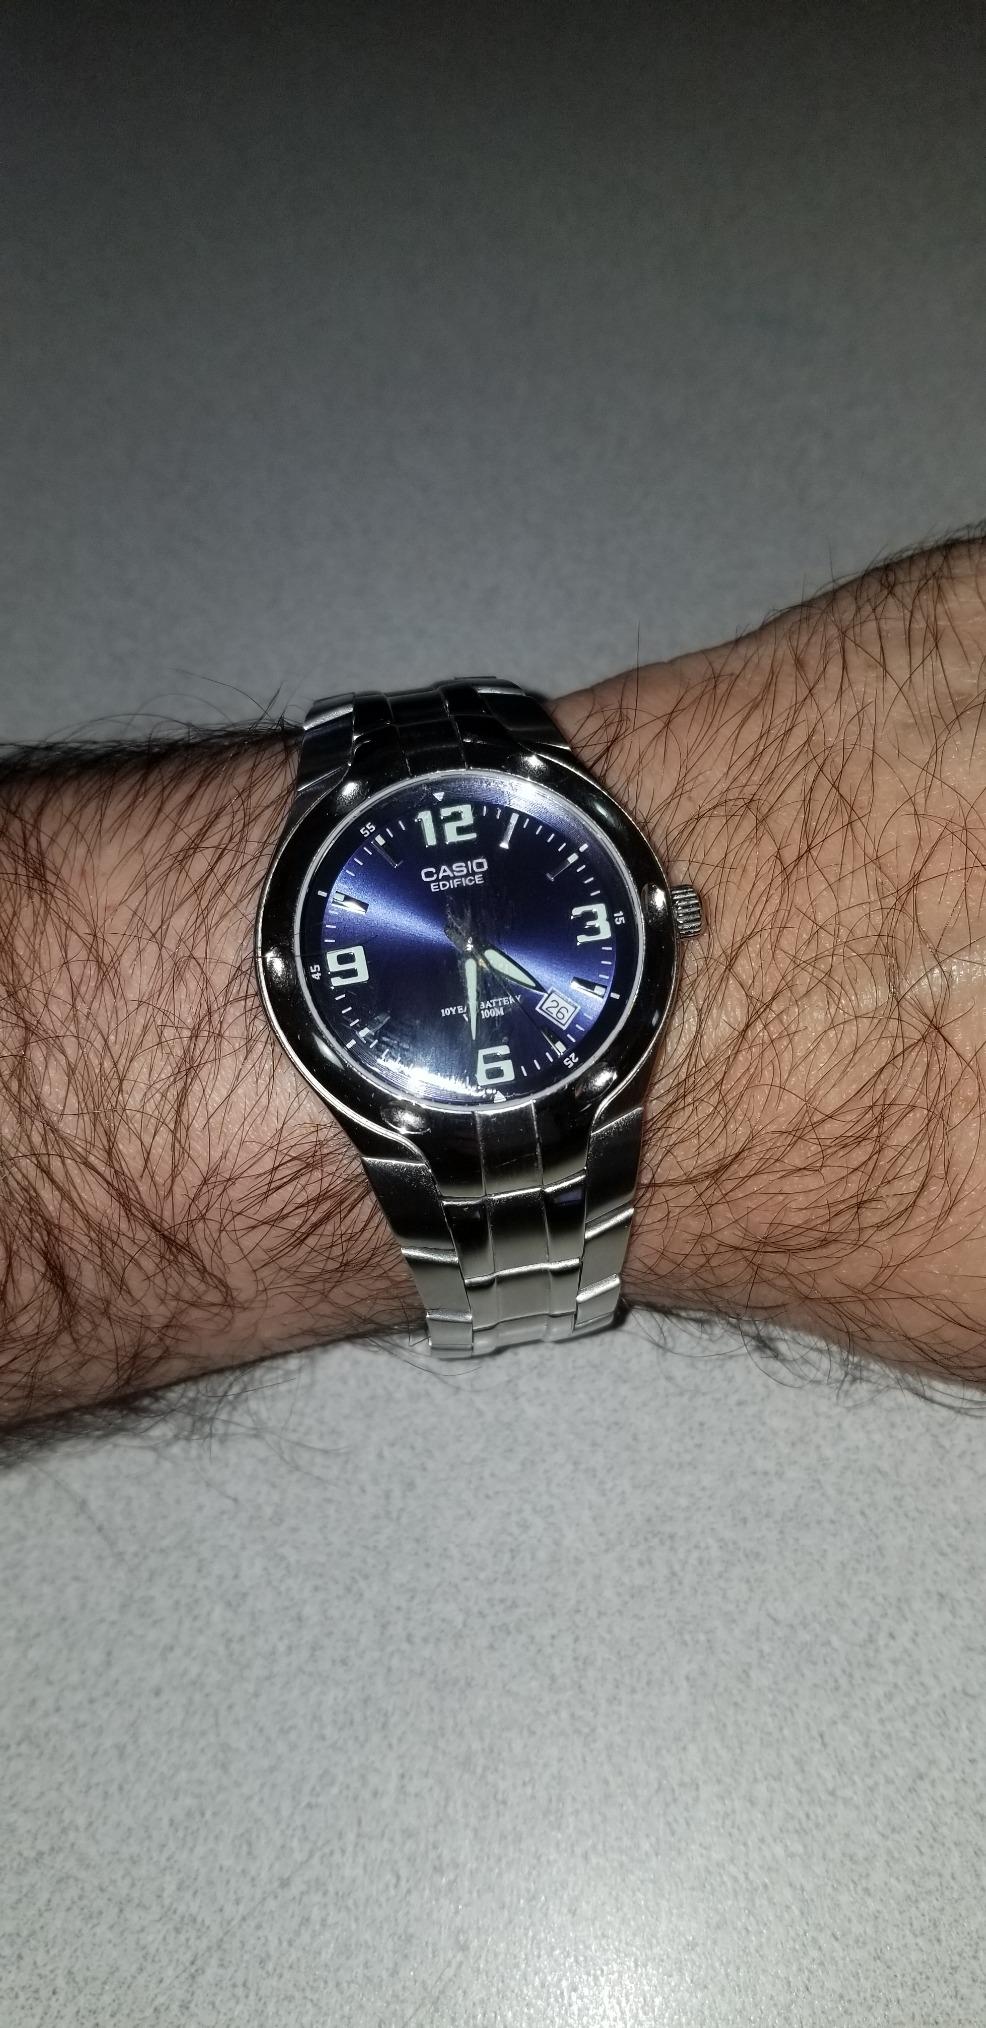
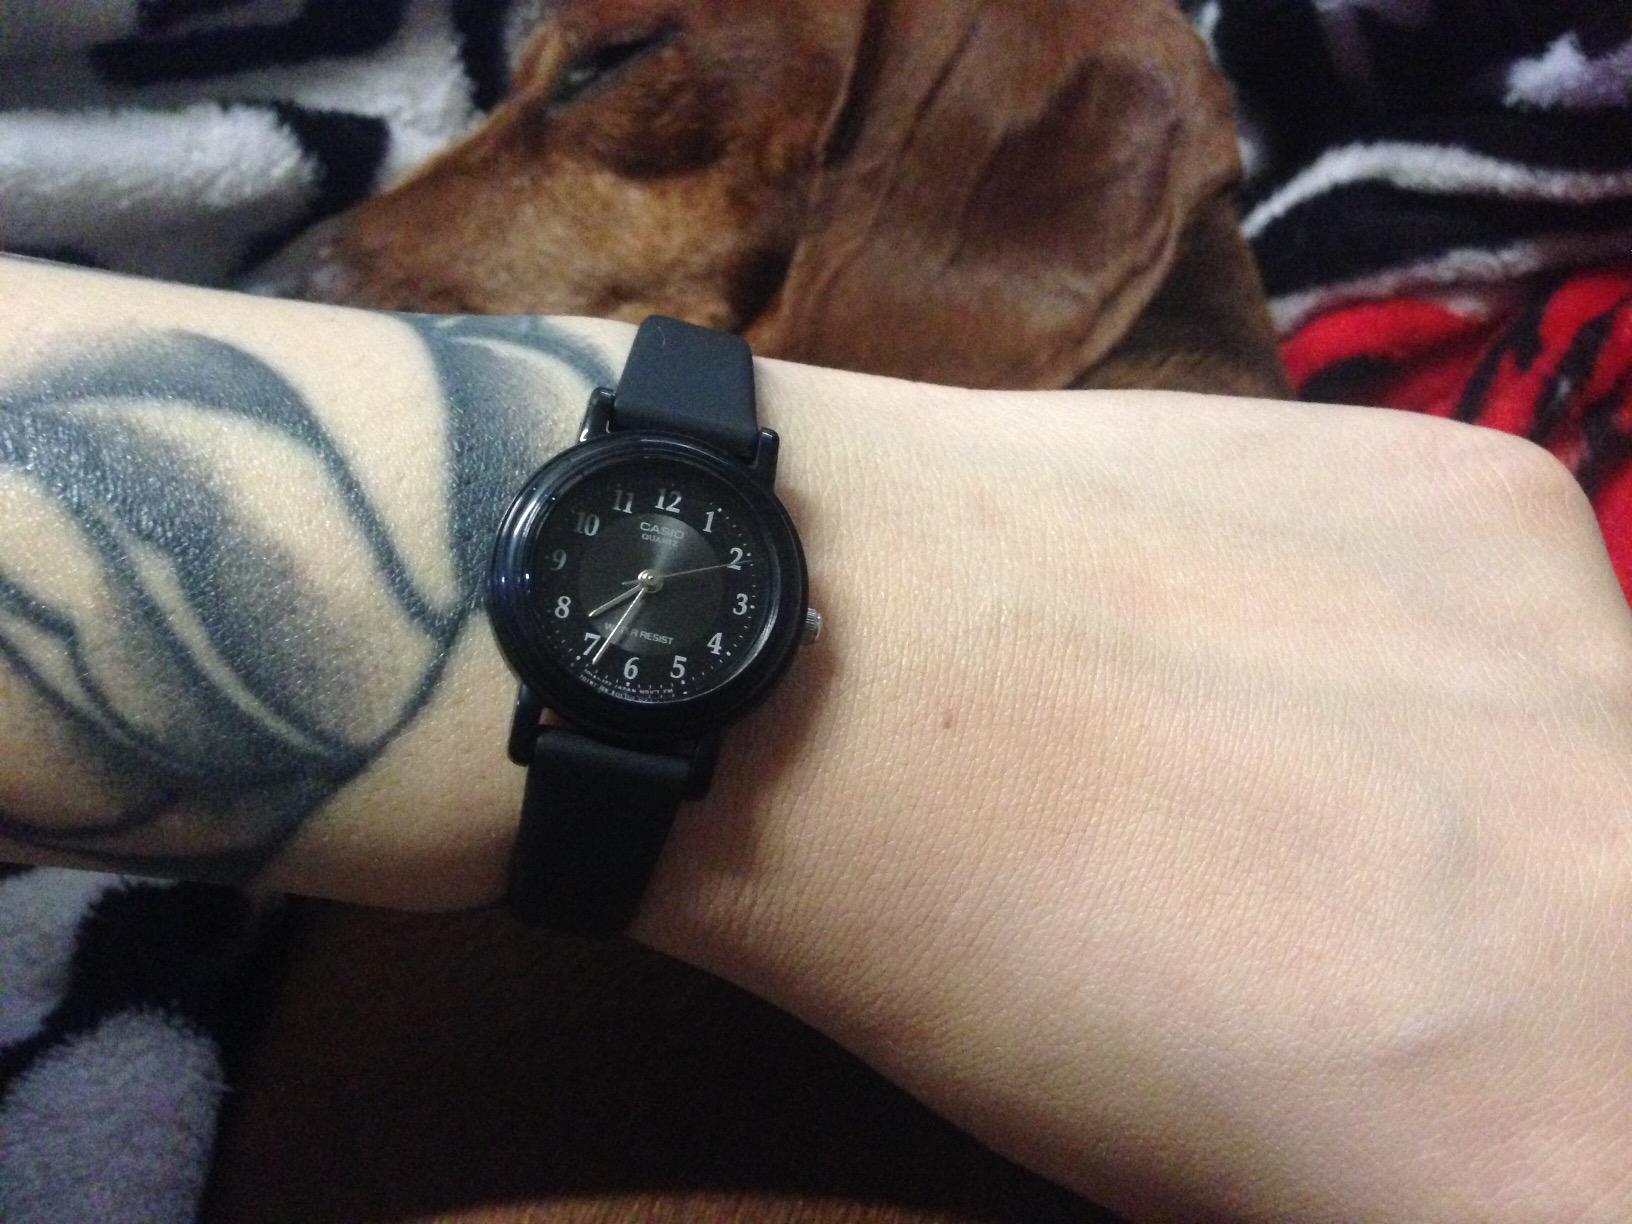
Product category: accessories_watch
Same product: no